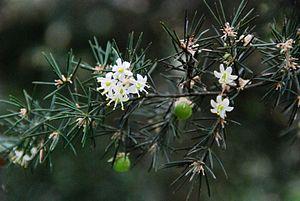
Asparagus fallax est une espèce de plantes à fleurs appartenant à la famille des Asparagaceae, endémique du nord de l'île de Ténériffe dans la vallée de Tagananae entre 400 et 700 m d'altitude.